Academic art

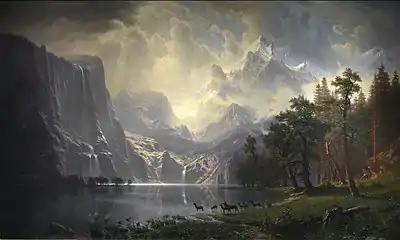
Albert Bierstadt, "Among the Sierra Nevada Mountains", 1868. The landscape as a patriotic celebration.

The representation of the various emotions was codified in detail by academicism and the artistic genres themselves were subjected to a scale of prestige. Because history and mythology were considered plays or dialectics of ideas, a fertile ground for important allegory, using themes from these subjects was regarded as the most serious form of painting. This hierarchy of genres, originally created in the 17th century, was highly valued, where history painting (also known as the "grande genre")—classical, religious, mythological, literary, and allegorical subjects—was placed at the top, followed by "minor genres"—portraiture, genre painting, landscapes, and still-lifes.